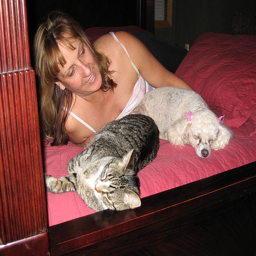
A woman laying on a bed near a cat and a dog.
A woman laying in bed with her cat and dog
a woman laying on a bed with a sleeping cat and poodle
A woman is laying with her cat and dog.
A woman laying in a bed with a cat and a dog.